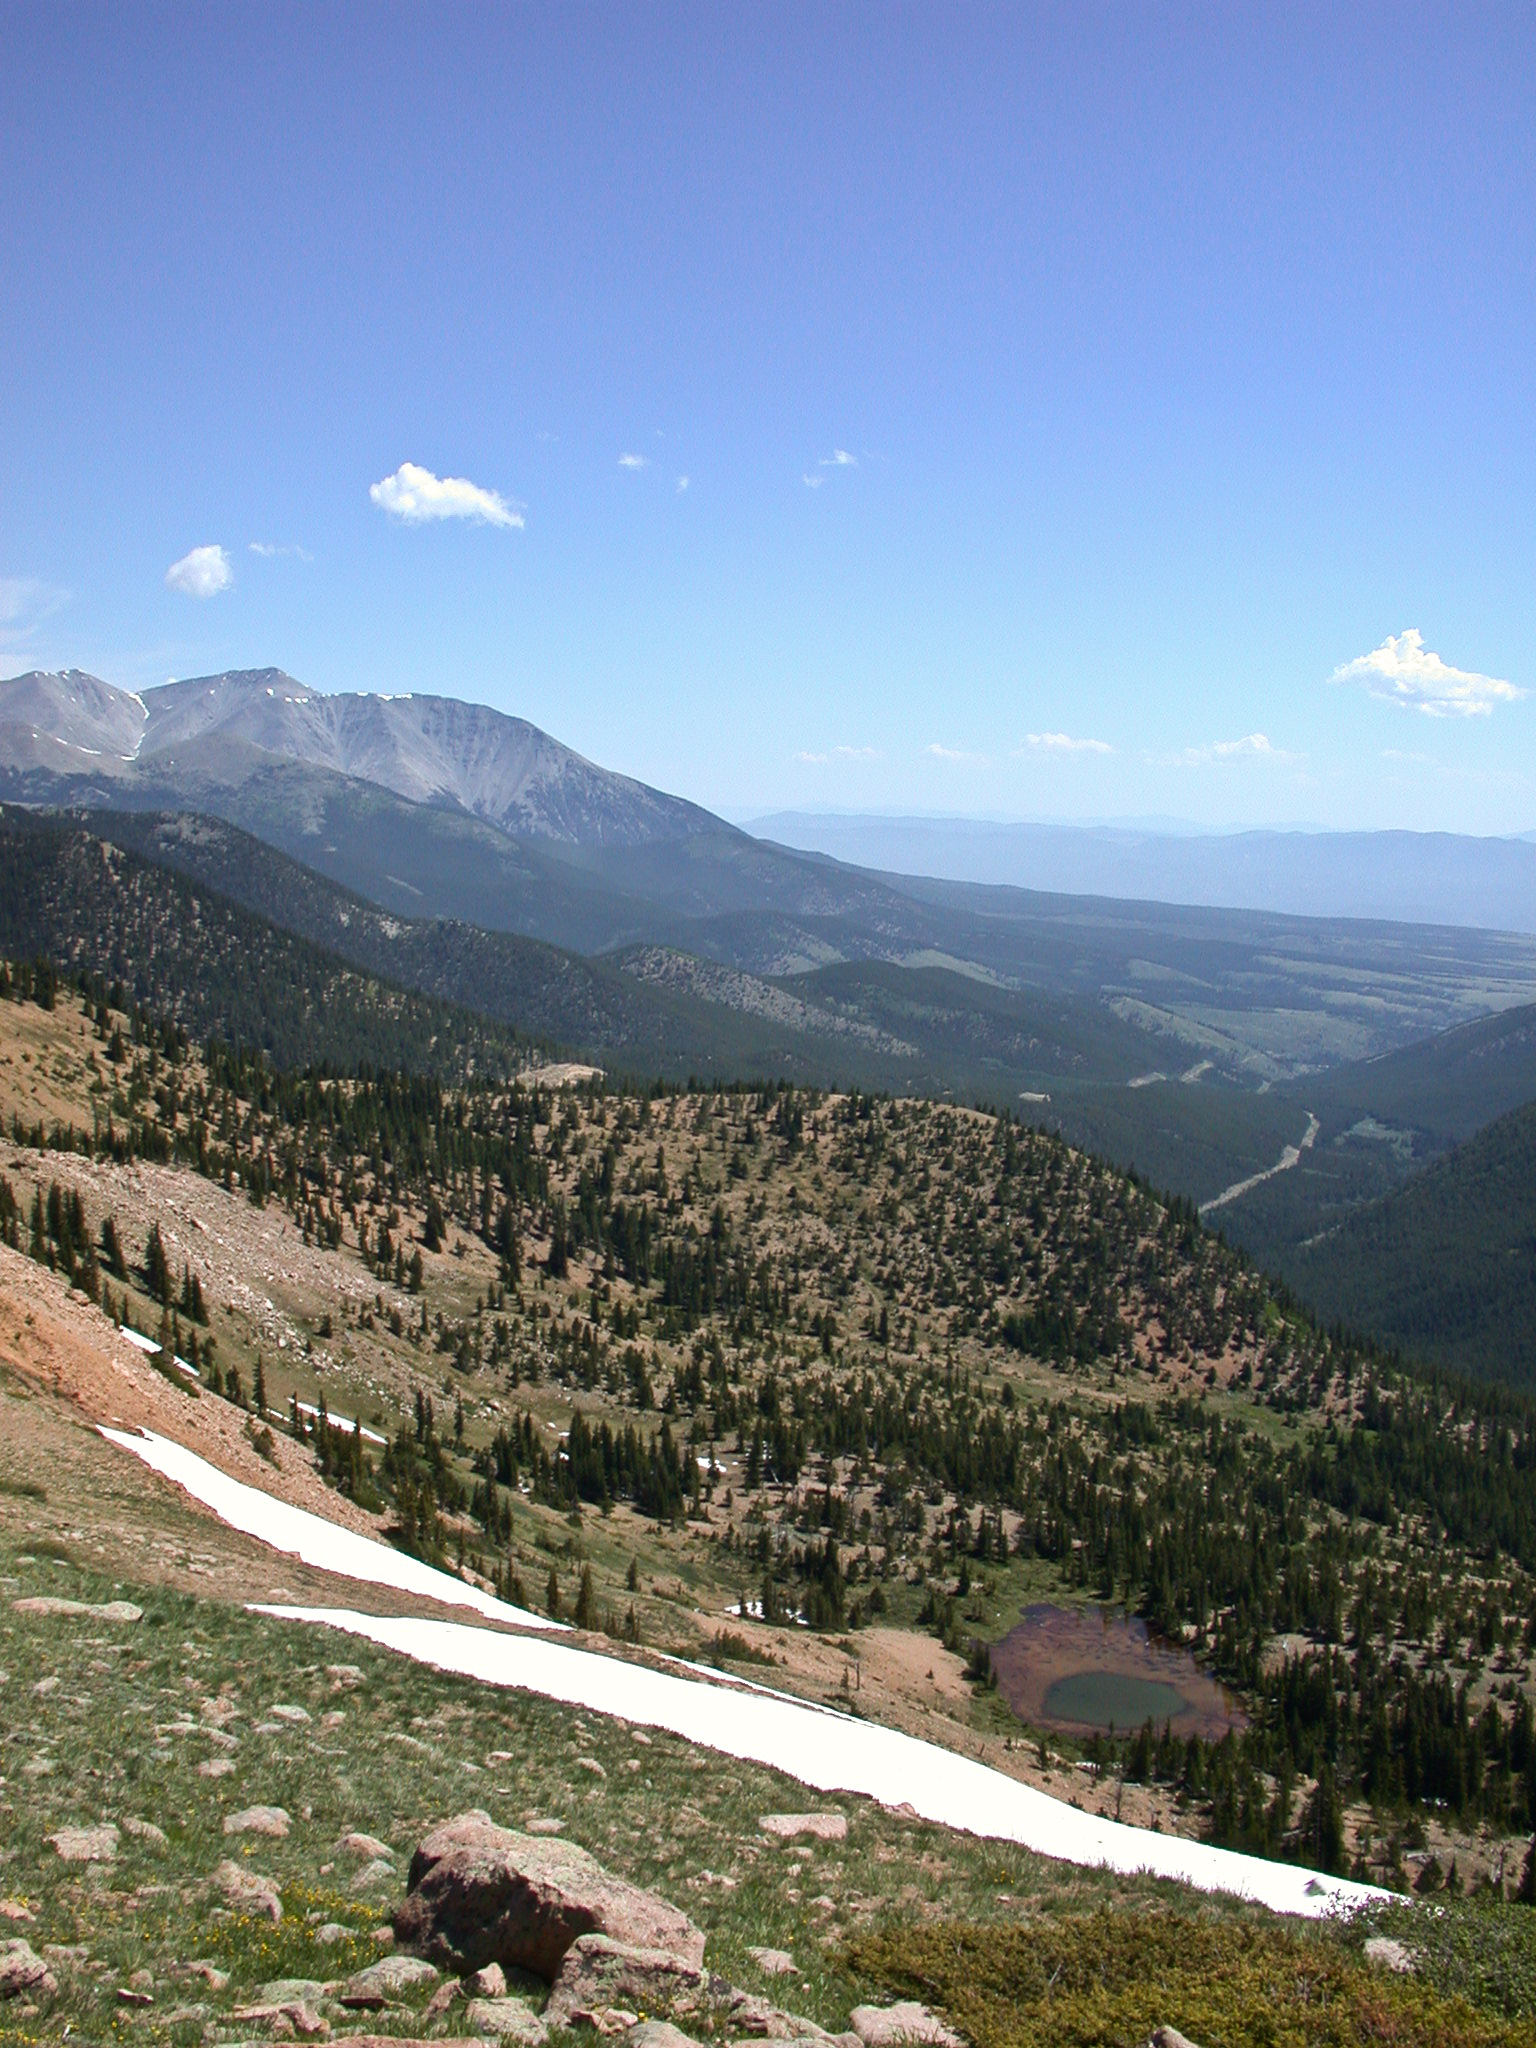
landscape, mountainous landforms, mountain, mountain range, highland, ridge, sky, wilderness, hill station, alps, valley, mountain pass, hill, tree, summit, fell, road, chaparral, massif, vacation, national park, terrain, cloud, plateau, trail, meadow, pasture, vehicle, mount scenery, tourism, forest, grassland